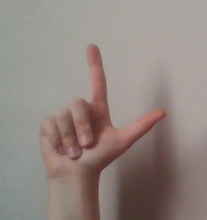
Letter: laam